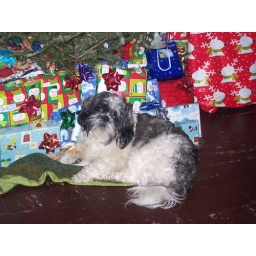
My little boy being cute by the presents.